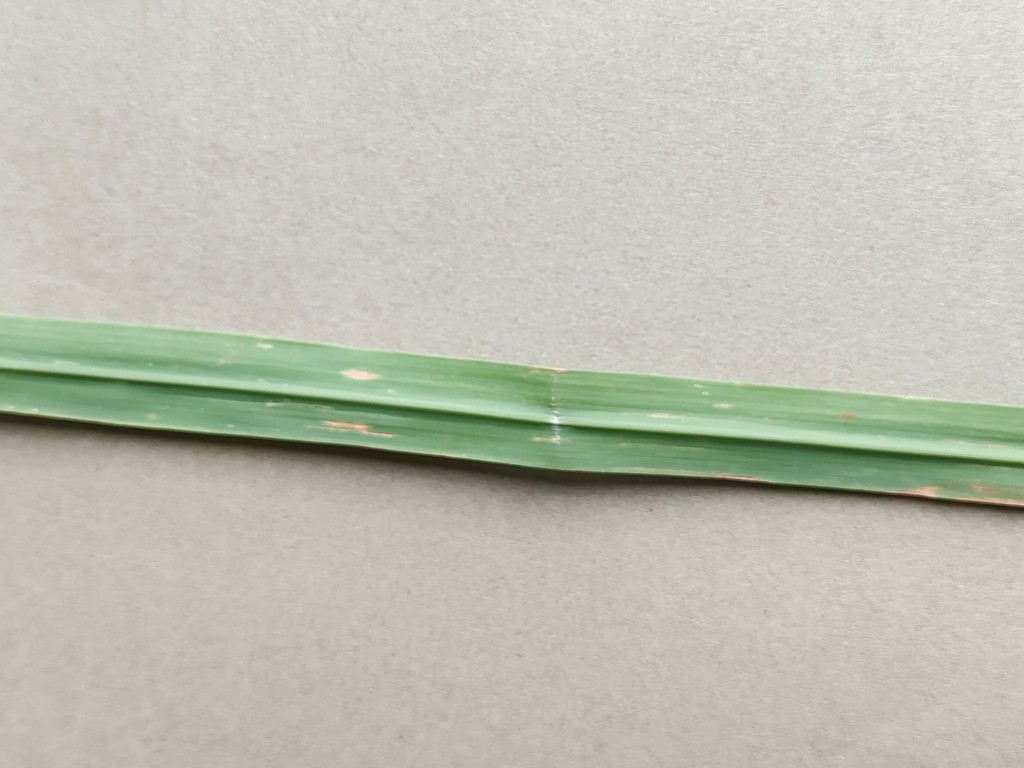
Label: Unhealthy